Florence Wix

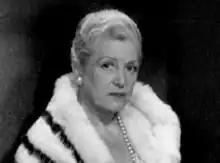
Wix in the 1934 film, "Hollywood Party"

Florence Wix (16 May 1883 – 23 November 1956) was an English-born American character actress who worked from the 1920s in silent films through sound films of the 1950s.